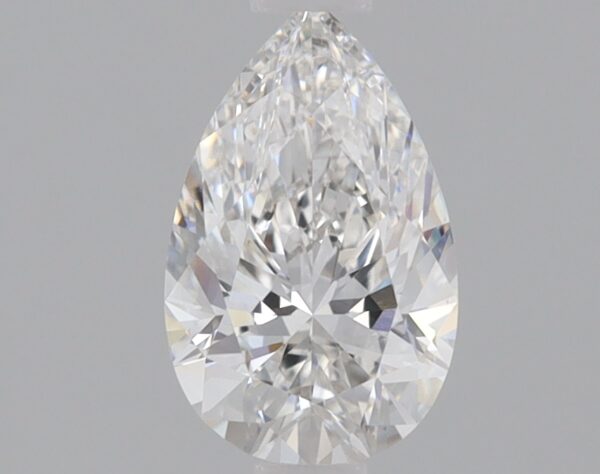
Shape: pear
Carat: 0.8
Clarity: VS1
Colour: F
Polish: EX
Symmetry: EX
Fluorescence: NONE
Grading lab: IGI
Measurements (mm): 8.19 x 5.11 x 3.31